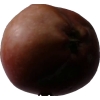
Label: Apple 18